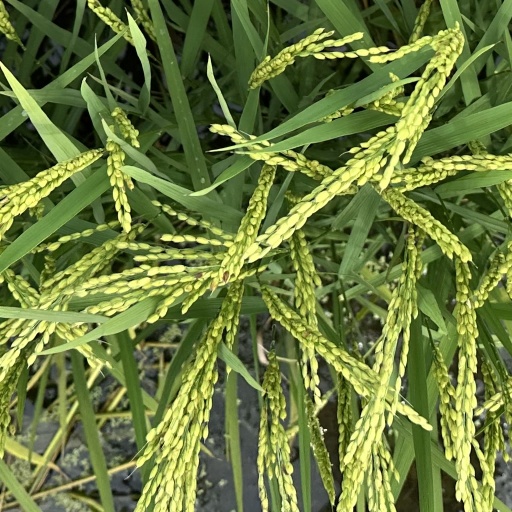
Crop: rice